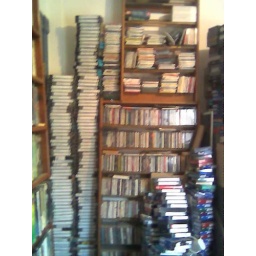
Videos and CDs in my home office / study